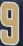
Number: 9